List of birds of Antarctica

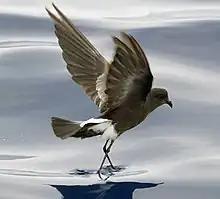
Wilson's storm-petrel, "Oceanites oceanicus"

The penguins are a group of aquatic, flightless birds living almost exclusively in the Southern Hemisphere. Most penguins feed on krill, fish, squid and other forms of sea life caught while swimming underwater.